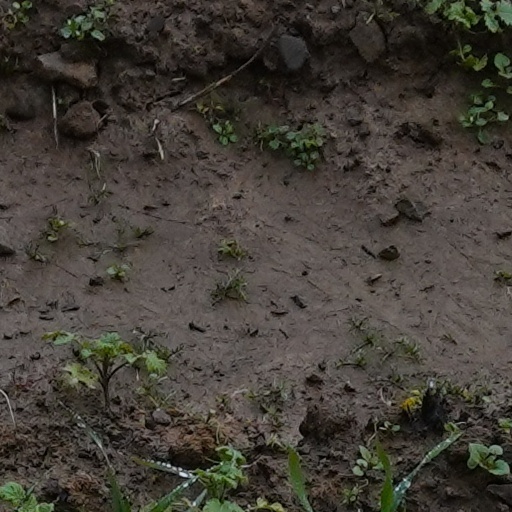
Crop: wheat